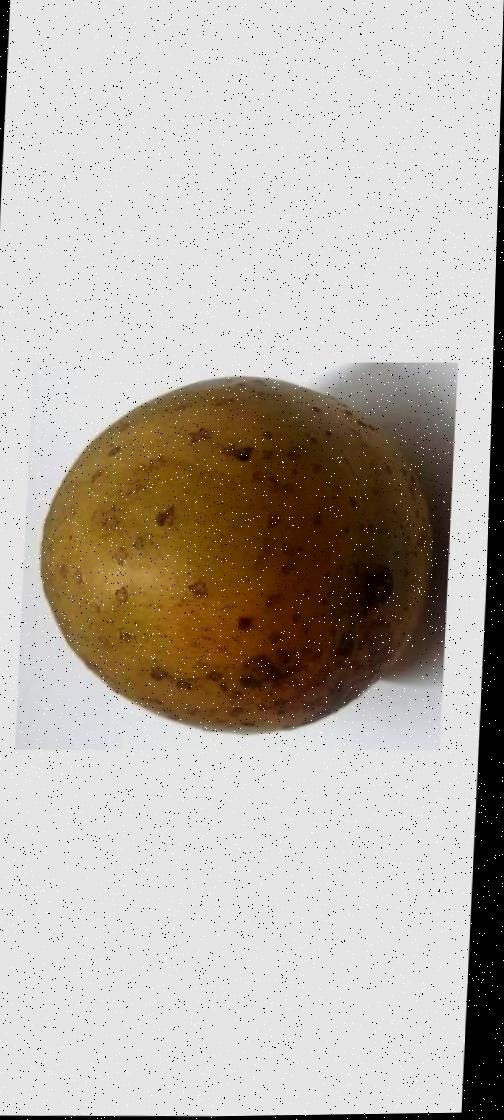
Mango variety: Gourmoti